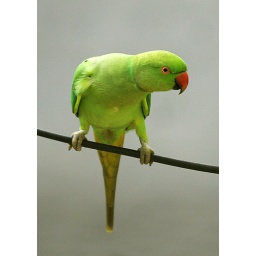
in frnt of kitchen window........walking on that wire as he is walking on the ramp......and he heat the ramp......